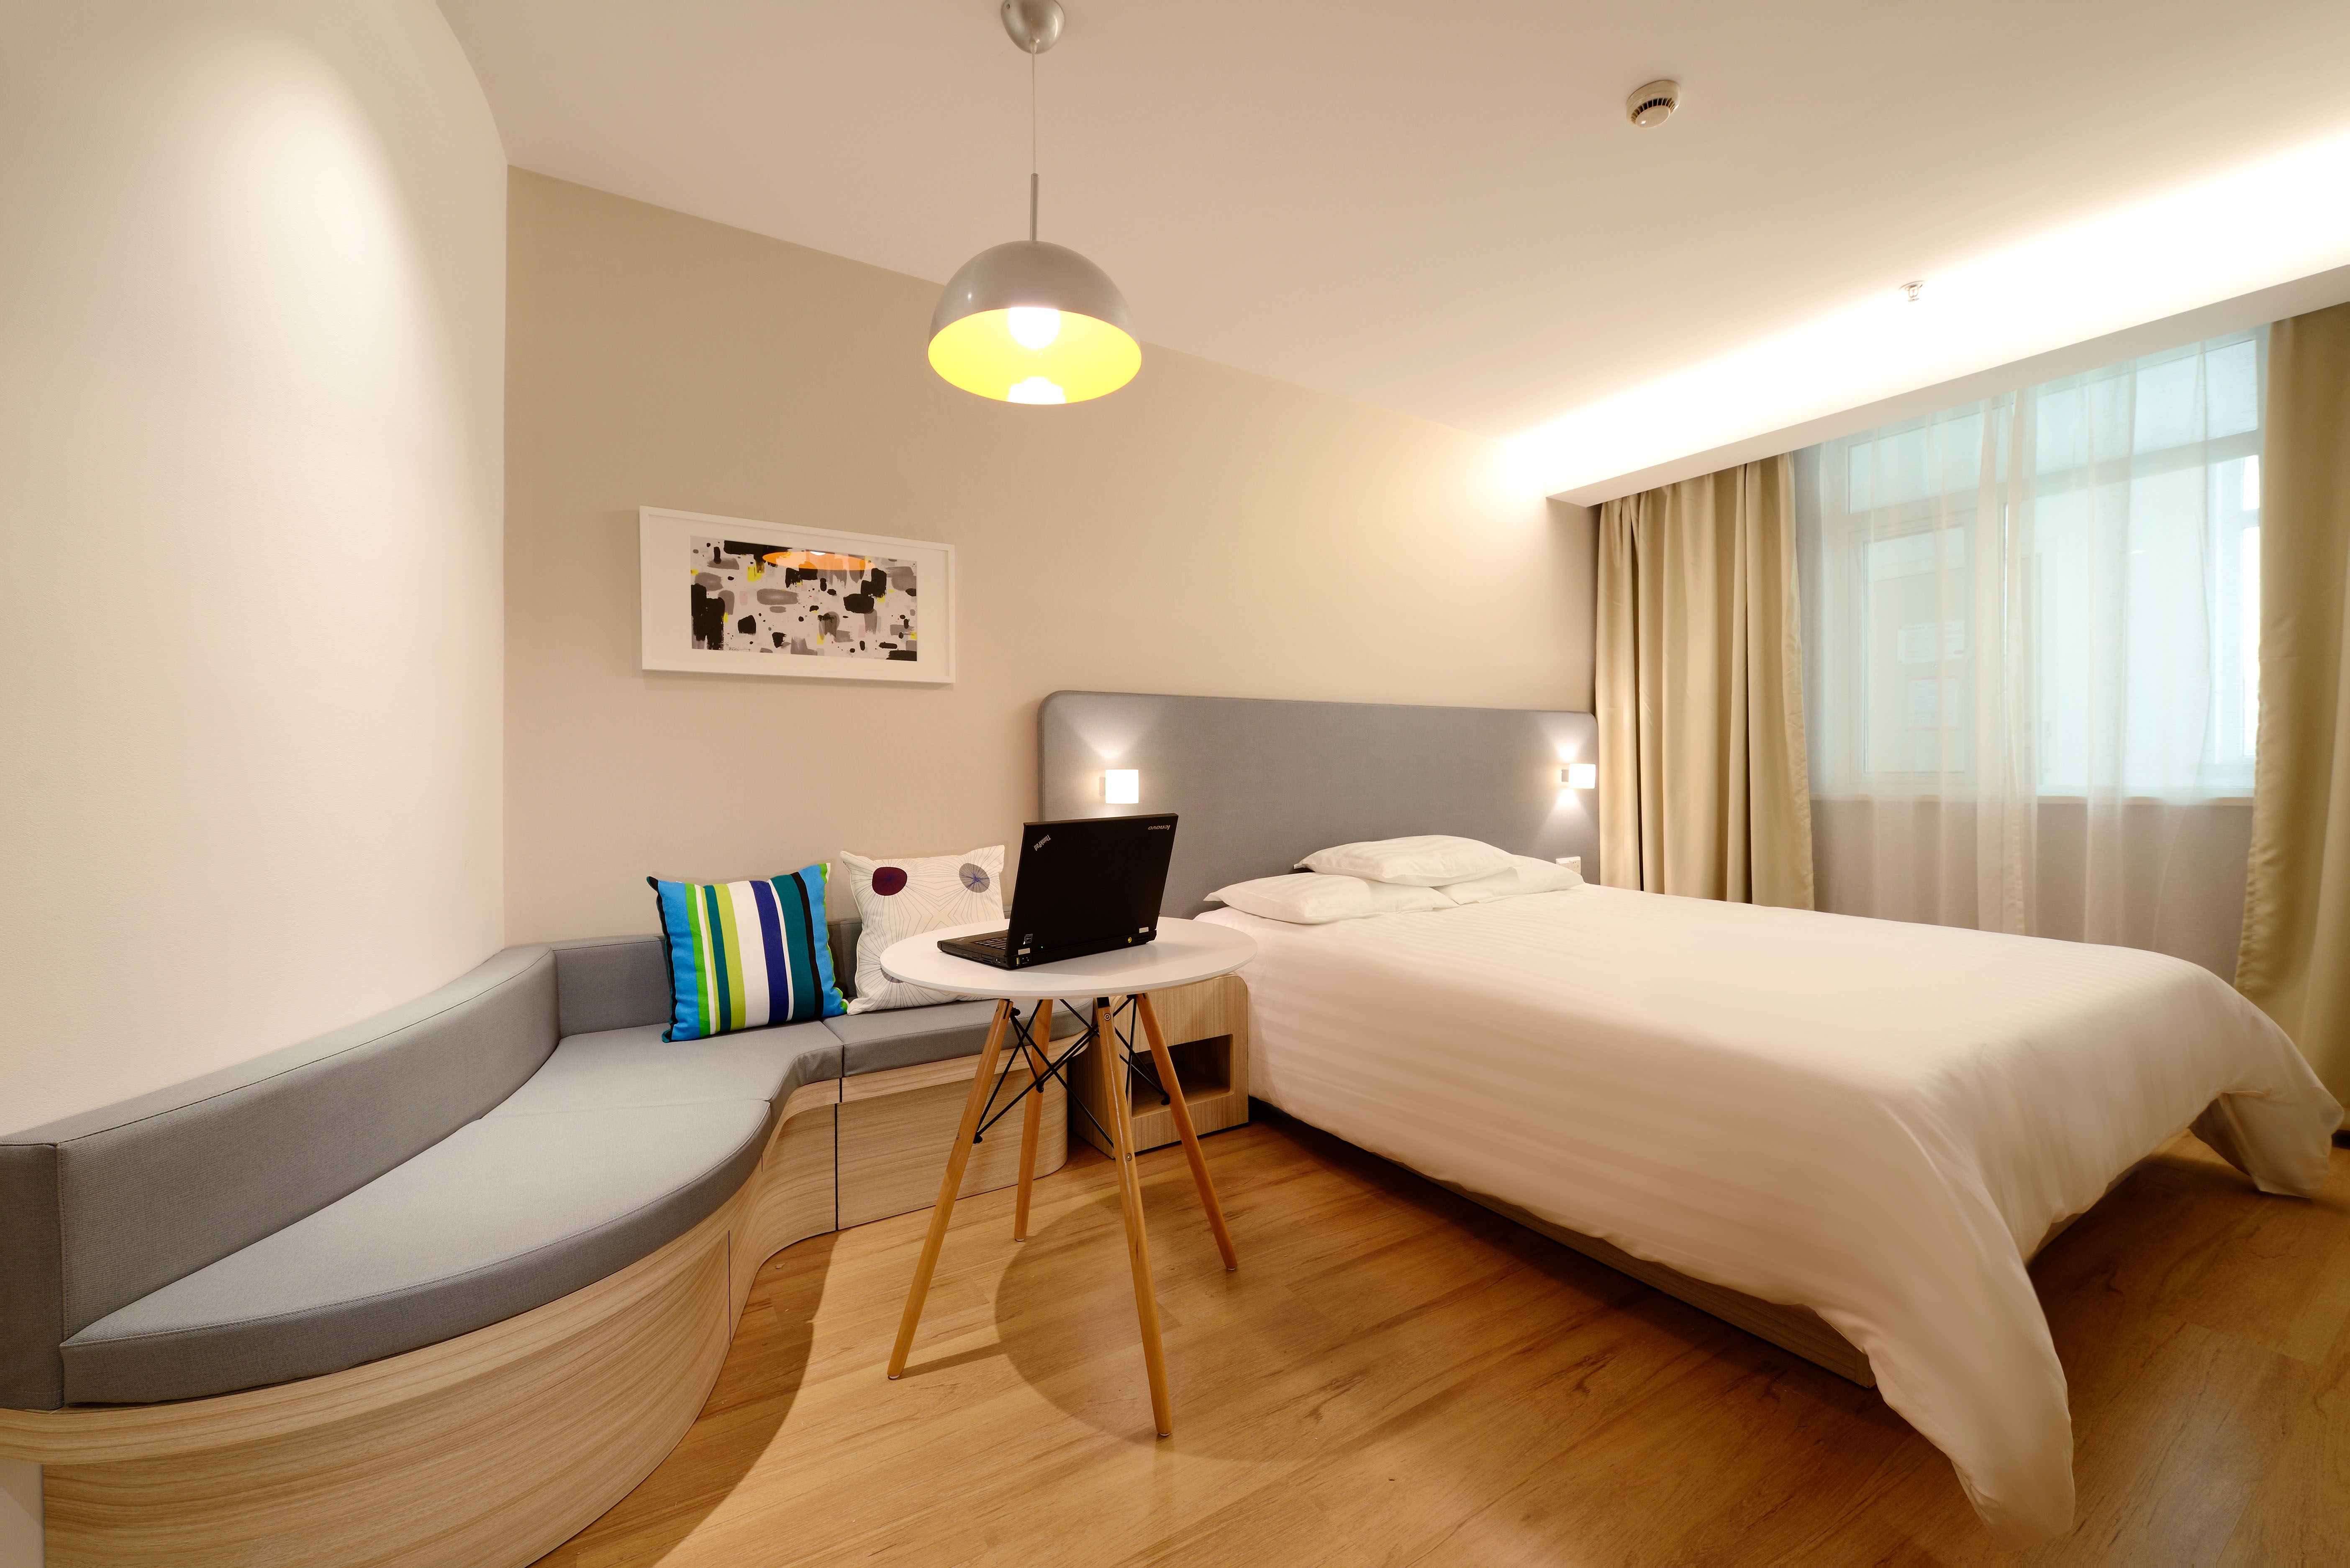
floor, ceiling, property, room, bedroom, apartment, interior design, hotel, new, estate, suite, real estate, guest room